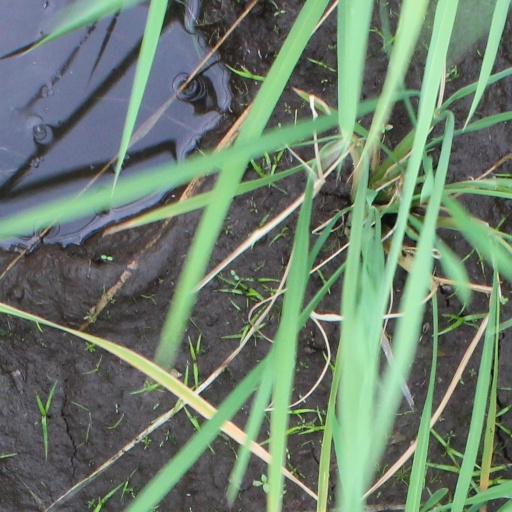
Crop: rice